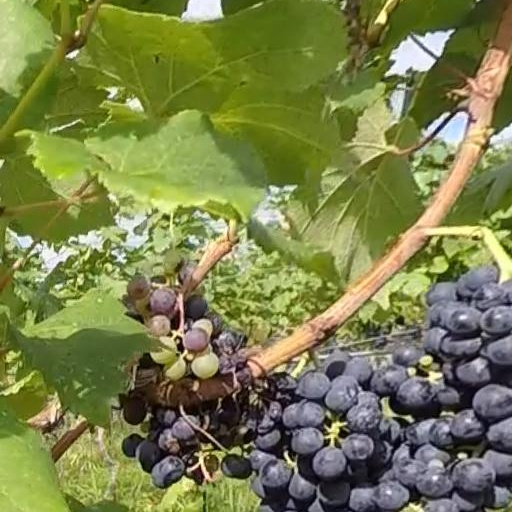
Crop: grape